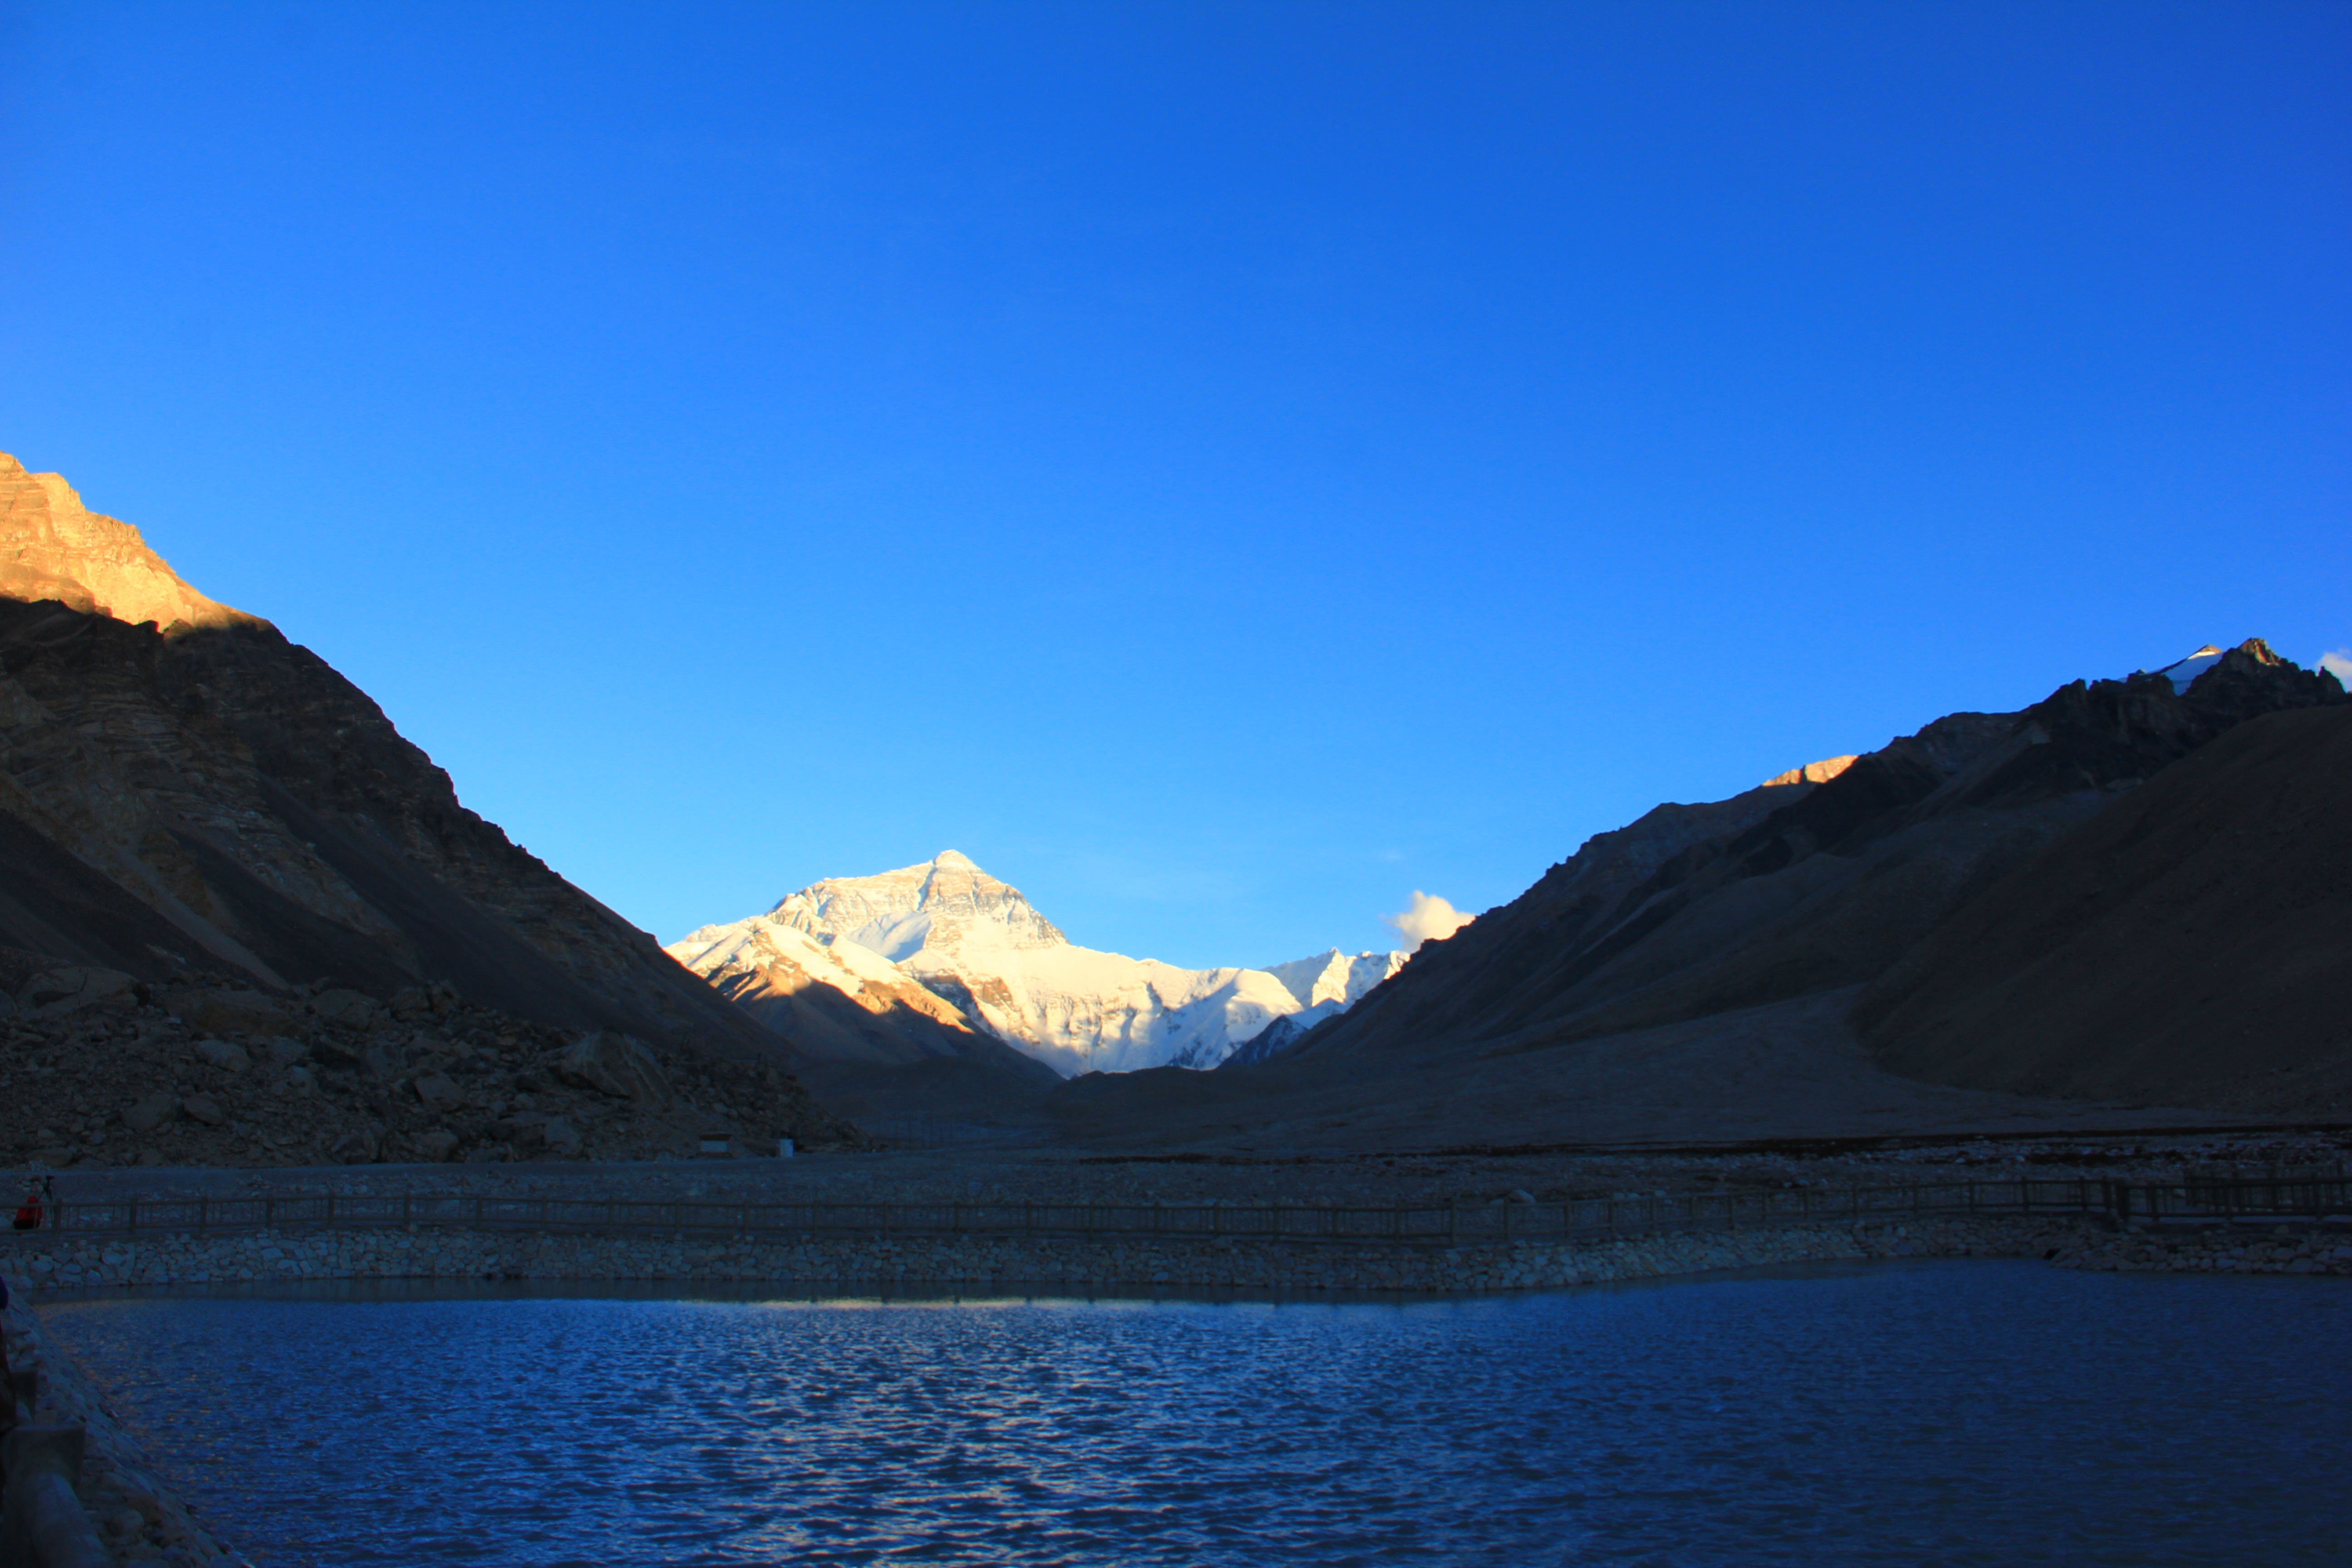
wilderness, mountain, hiking, lake, mountain range, panorama, dusk, reflection, high, glacier, fjord, reservoir, height, mountaineering, expedition, trekking, mountains, lhotse, plateau, fell, loch, high mountains, crater lake, mountainous, himalayas, landform, extreme sports, bergsport, mount everest, chomolungma, expedition mountaineering, high altitude mountaineering, extreme mountain climbing, mountainous landforms